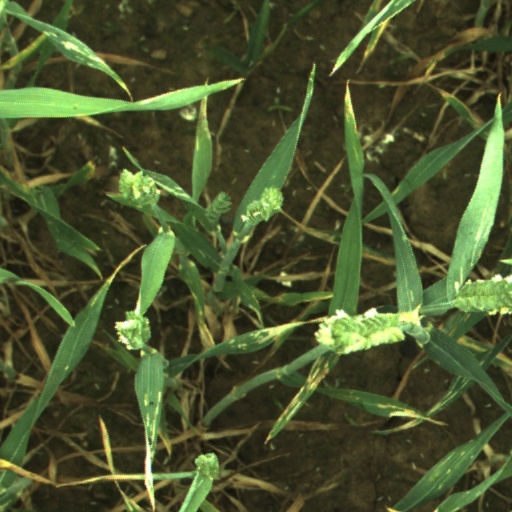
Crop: wheat